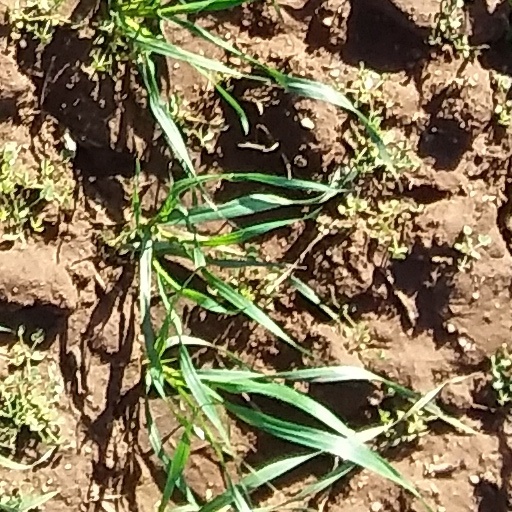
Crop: wheat